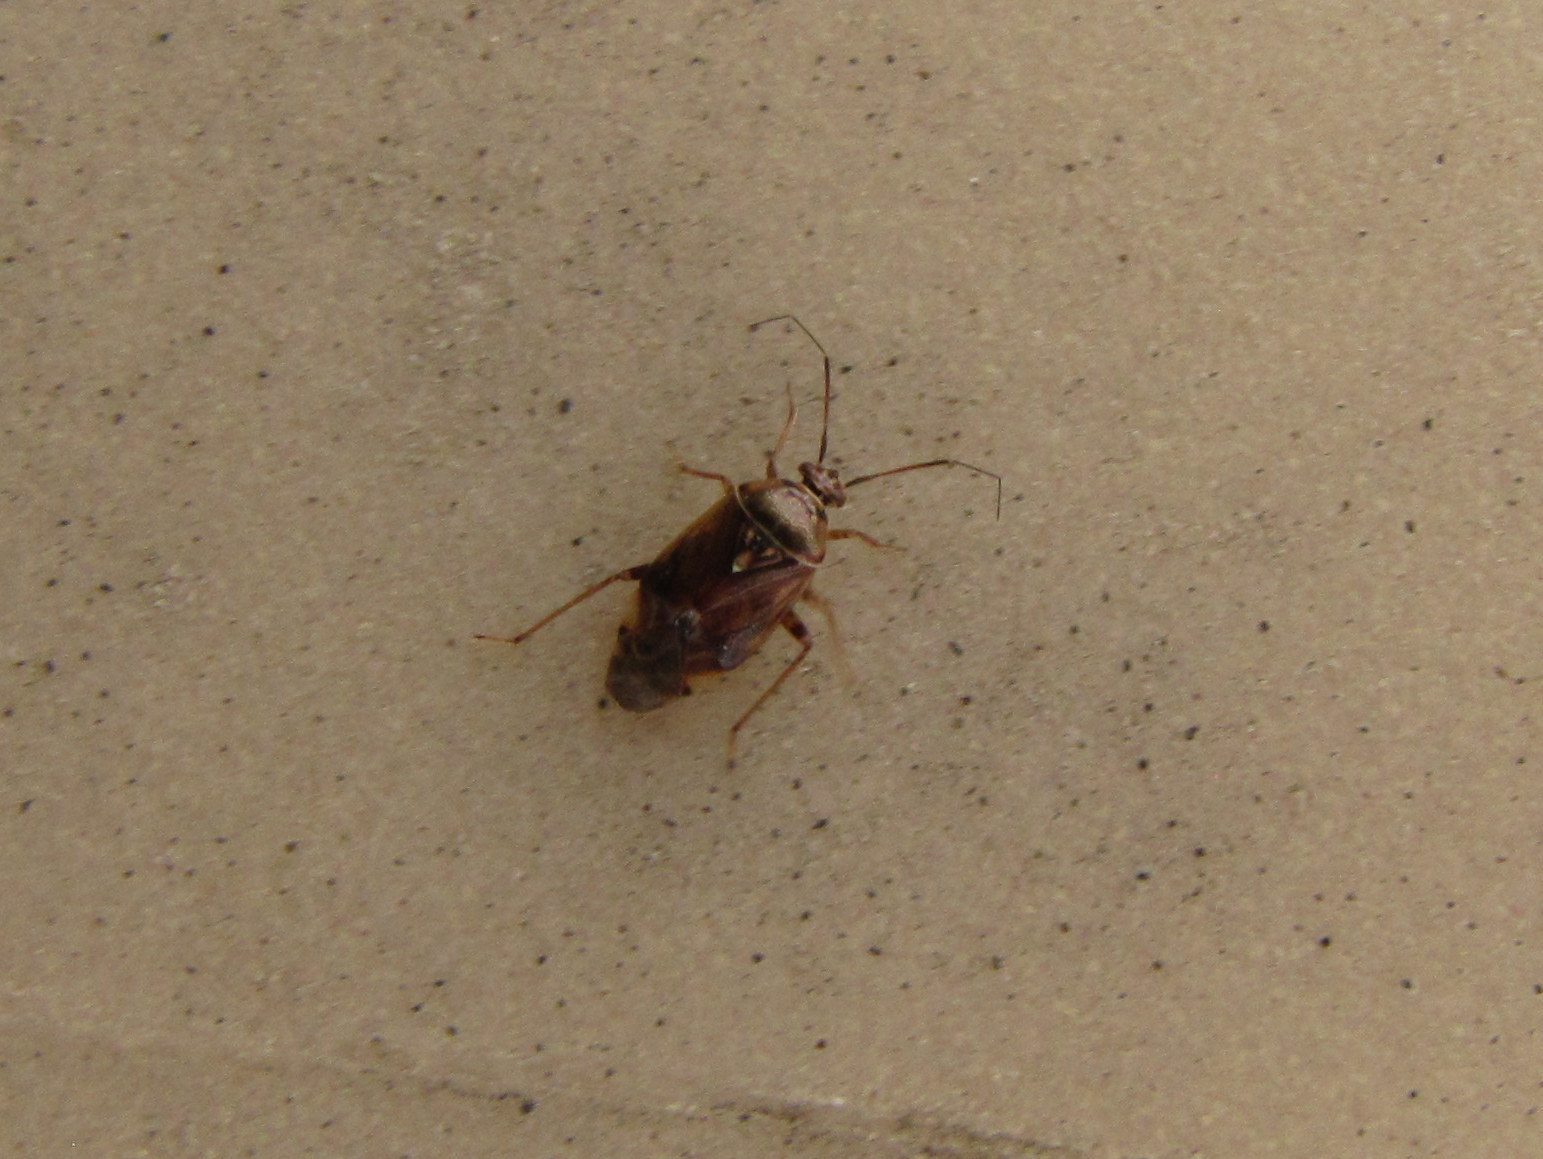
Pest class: lygus_bug